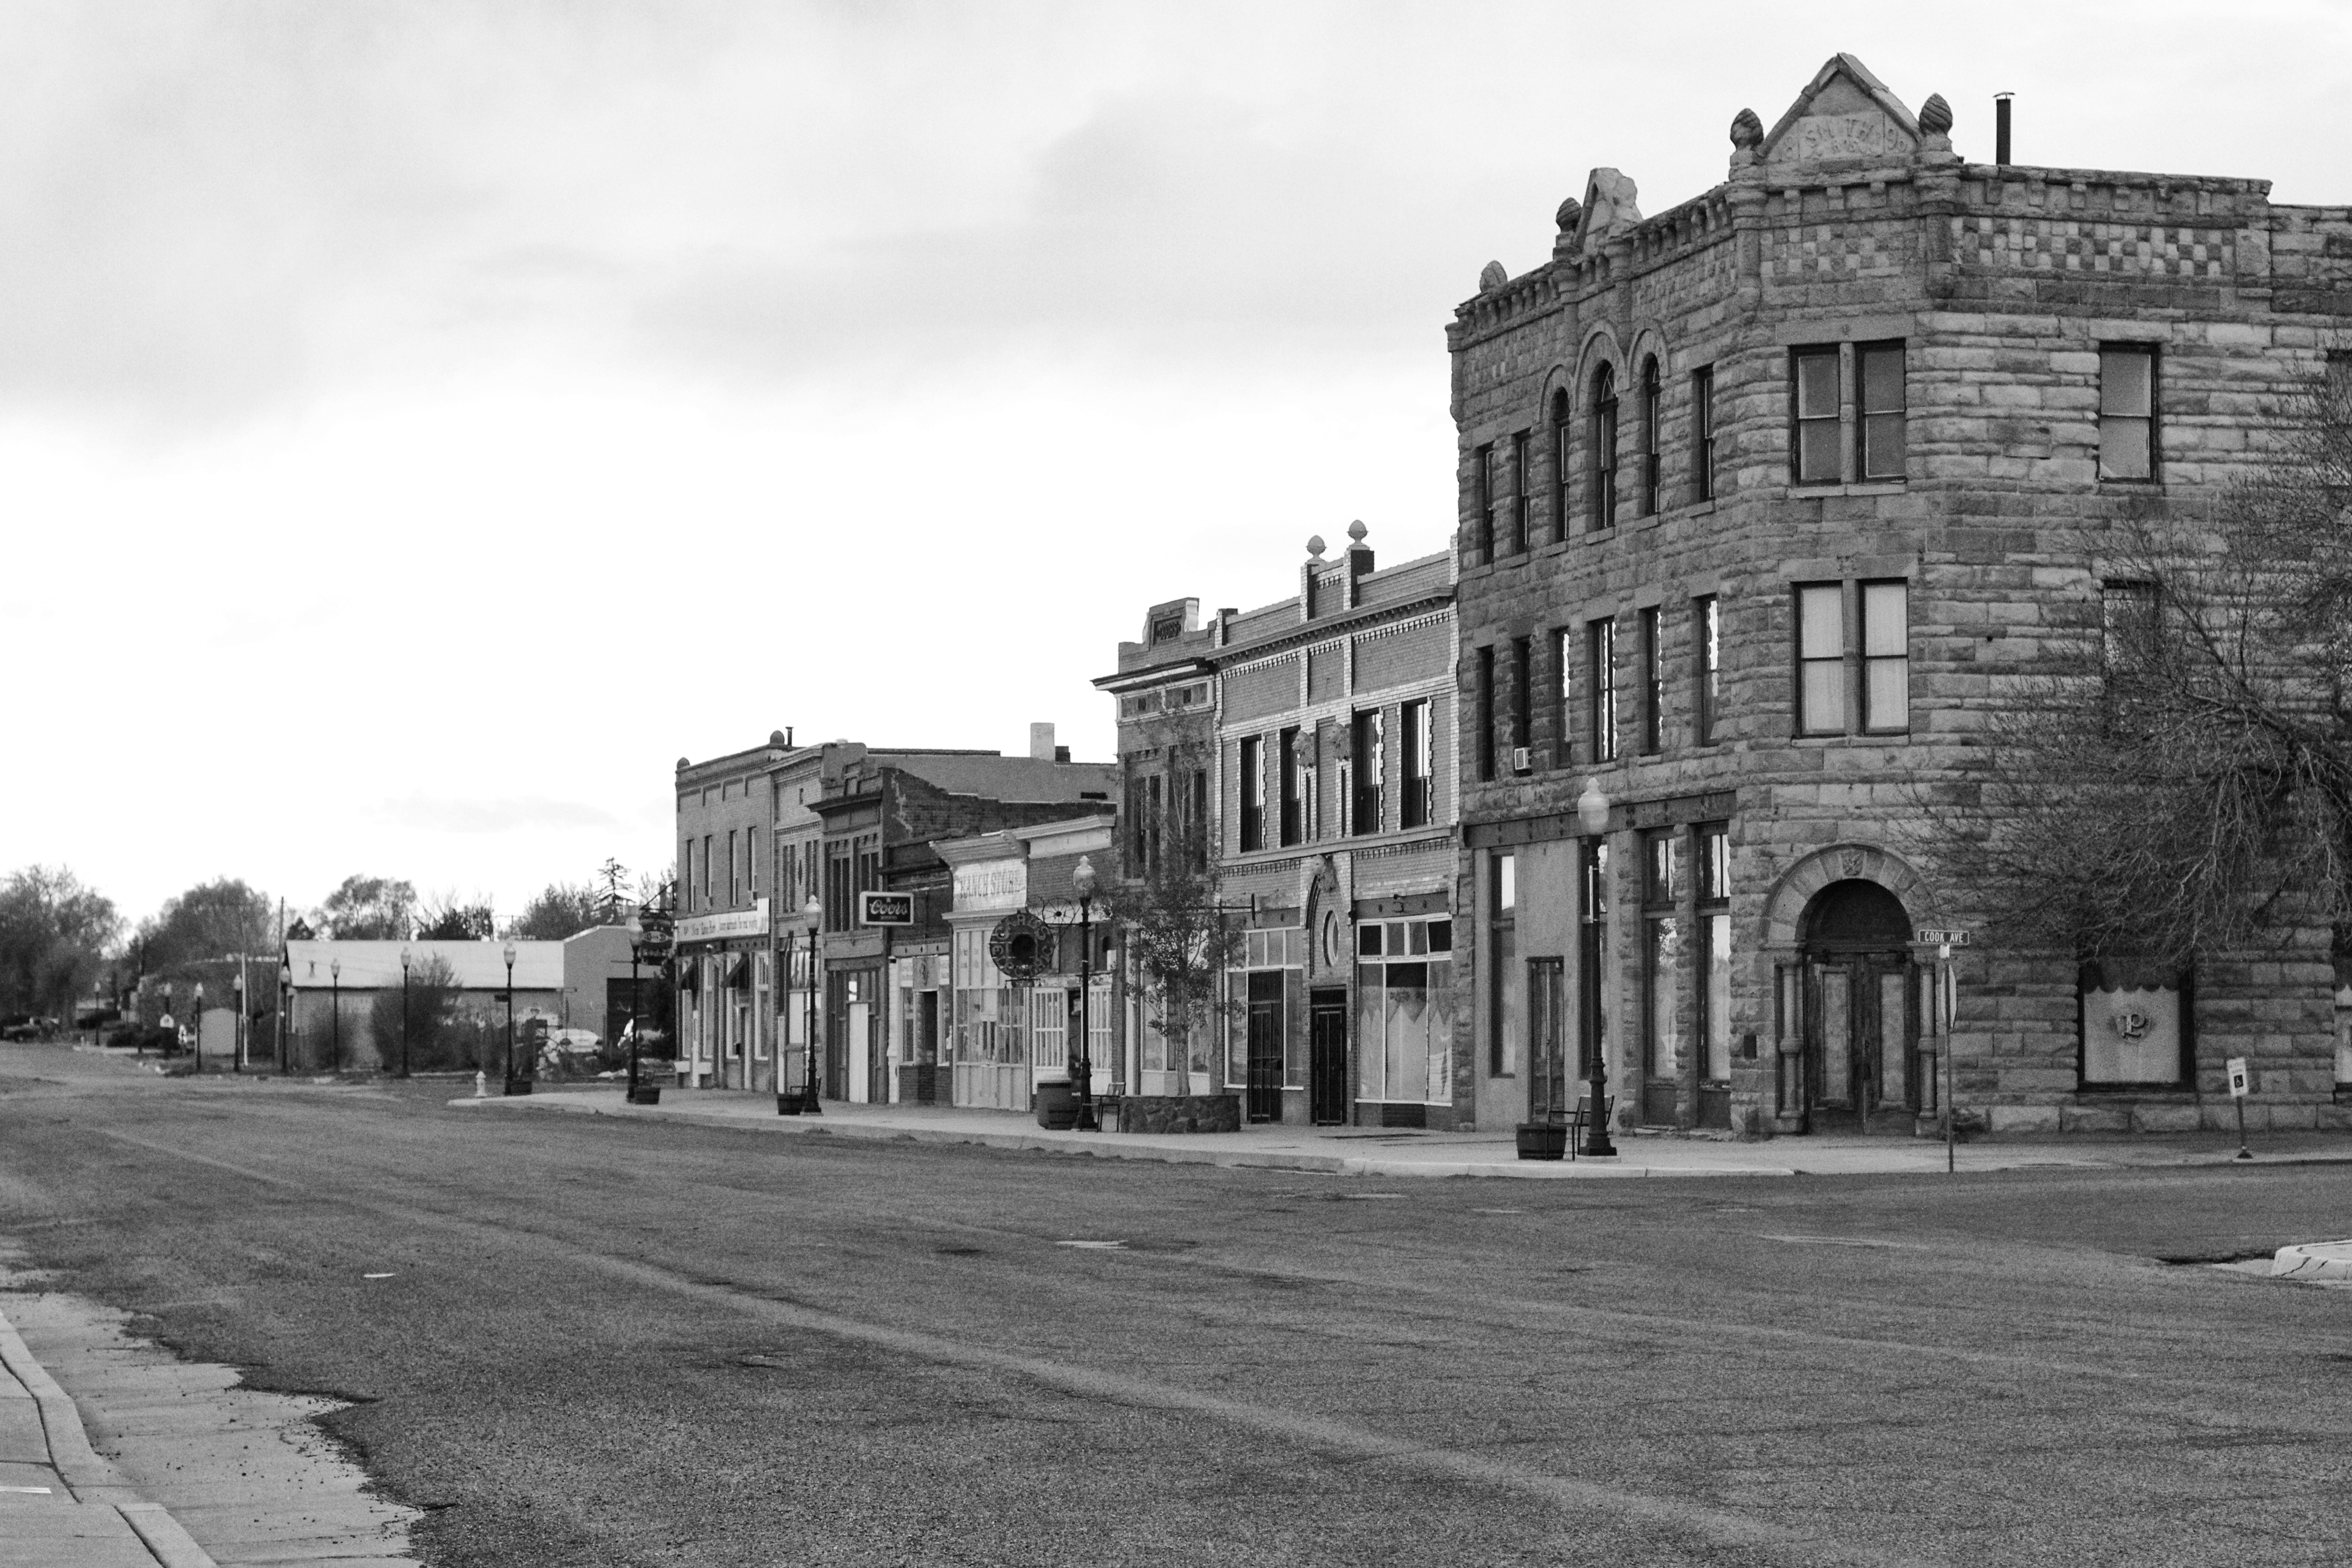
black and white, architecture, road, street, town, city, cityscape, monochrome, infrastructure, history, town square, raildog, neighbourhood, urban area, monochrome photography, ancient history, residential area, human settlement